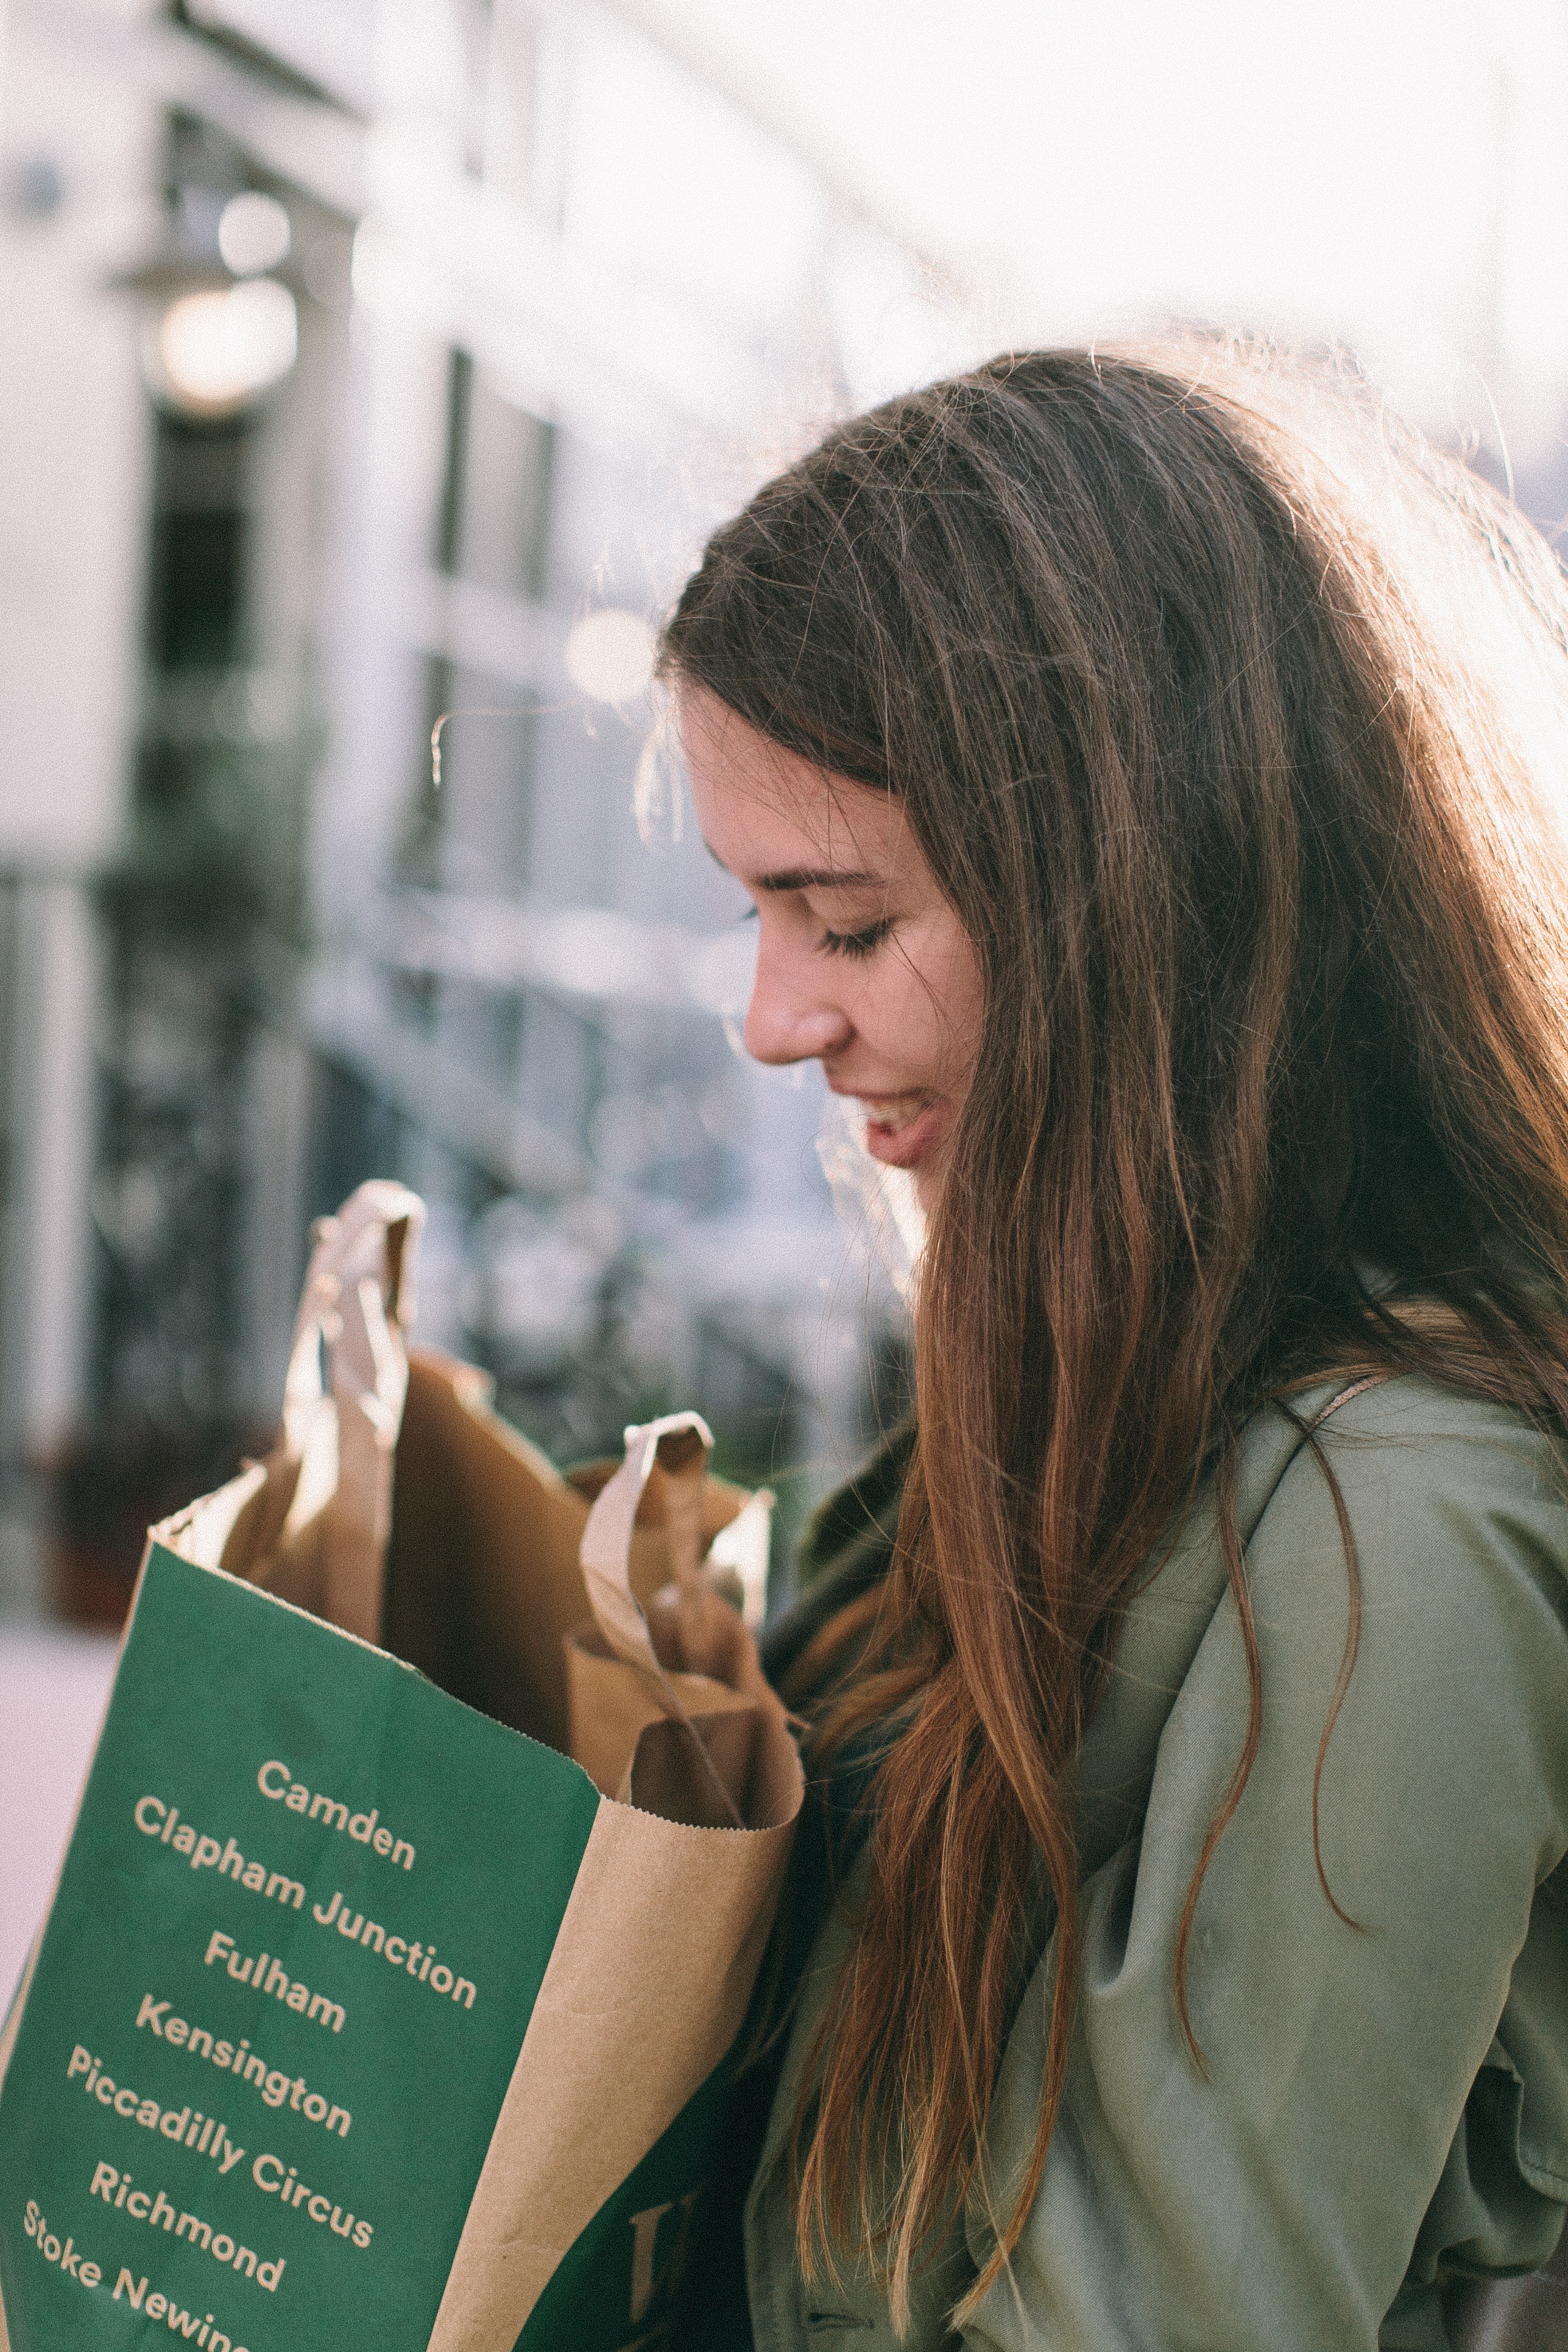
girl, smile, human behavior, long hair, brown hair, glasses, hair coloring, fun